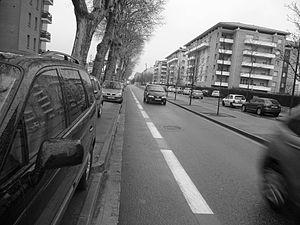
Toulouse (Haute-Garonne, France)
Cet article présente une liste des voies de Toulouse, ville française, chef-lieu du département de Haute-Garonne et siège de la préfecture de la région Occitanie.